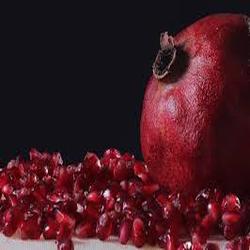
Label: Pomegranate